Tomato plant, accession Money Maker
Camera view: horizontal (90 deg, fisheye); turntable rotation: 330 degrees
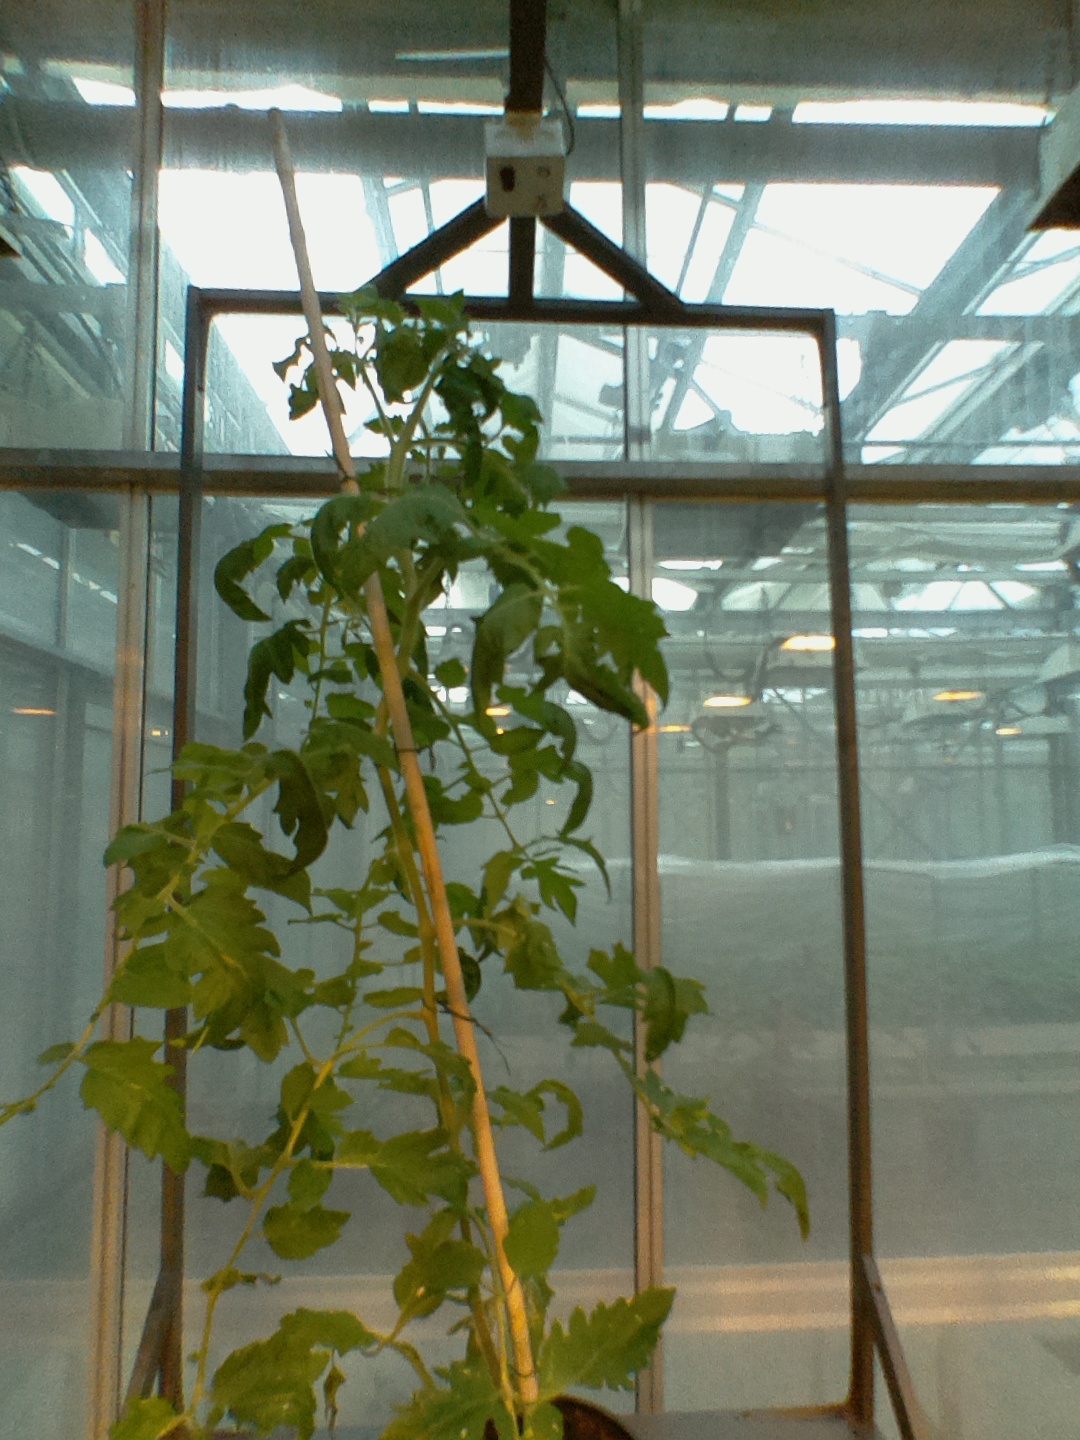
BBCH growth stage 61: 10%-20% of flowers open